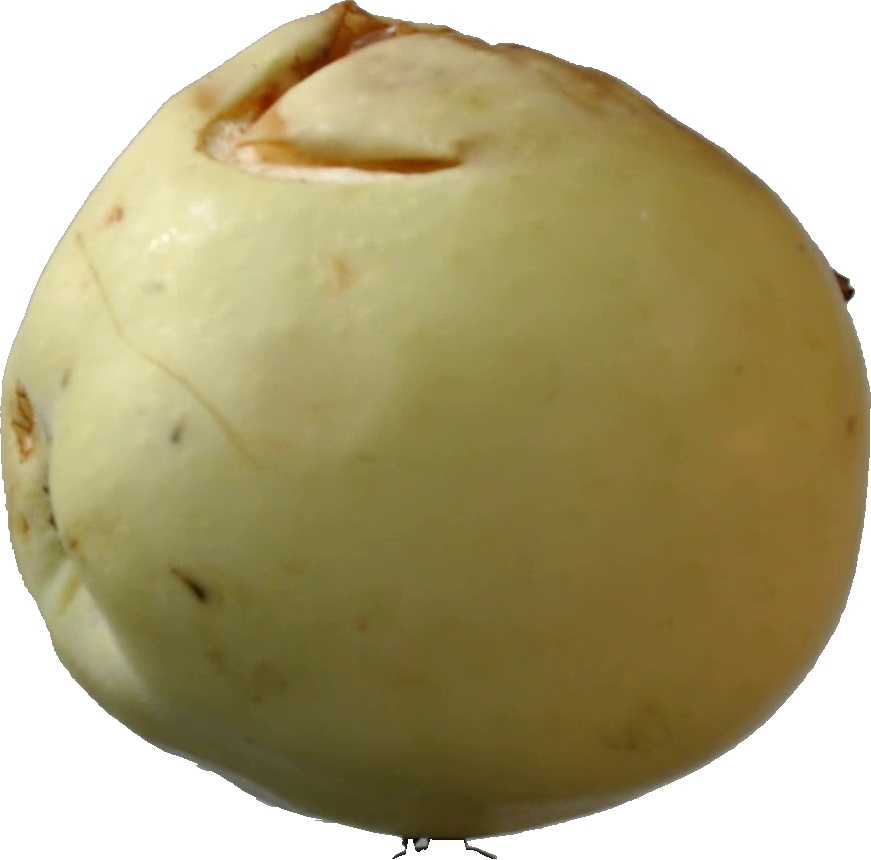
Label: apple_hit_1